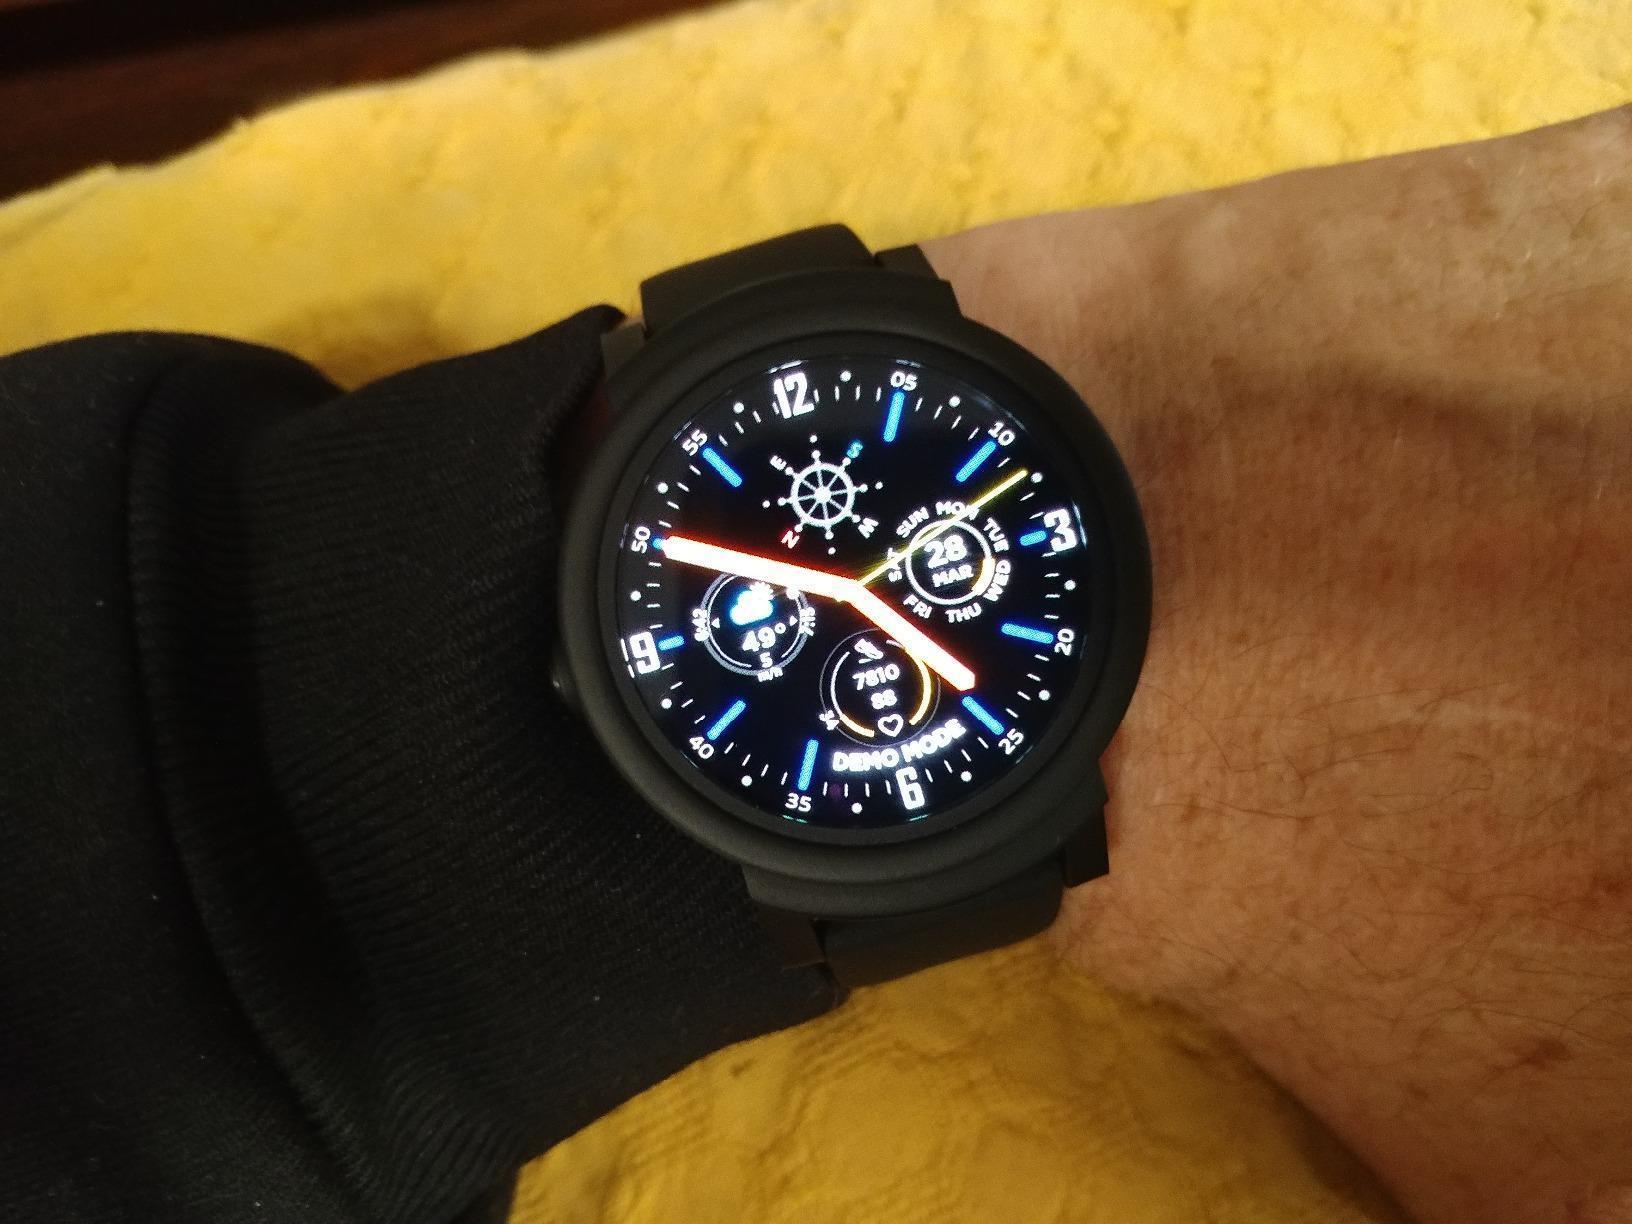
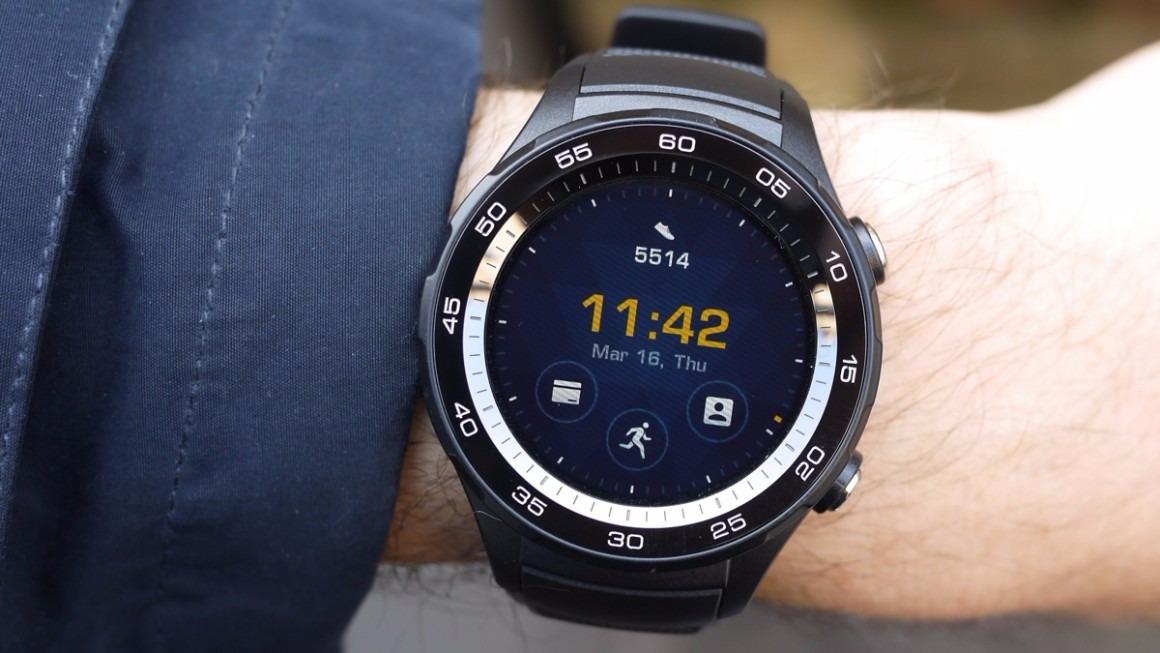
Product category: smartwatch
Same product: no